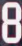
Number: 8